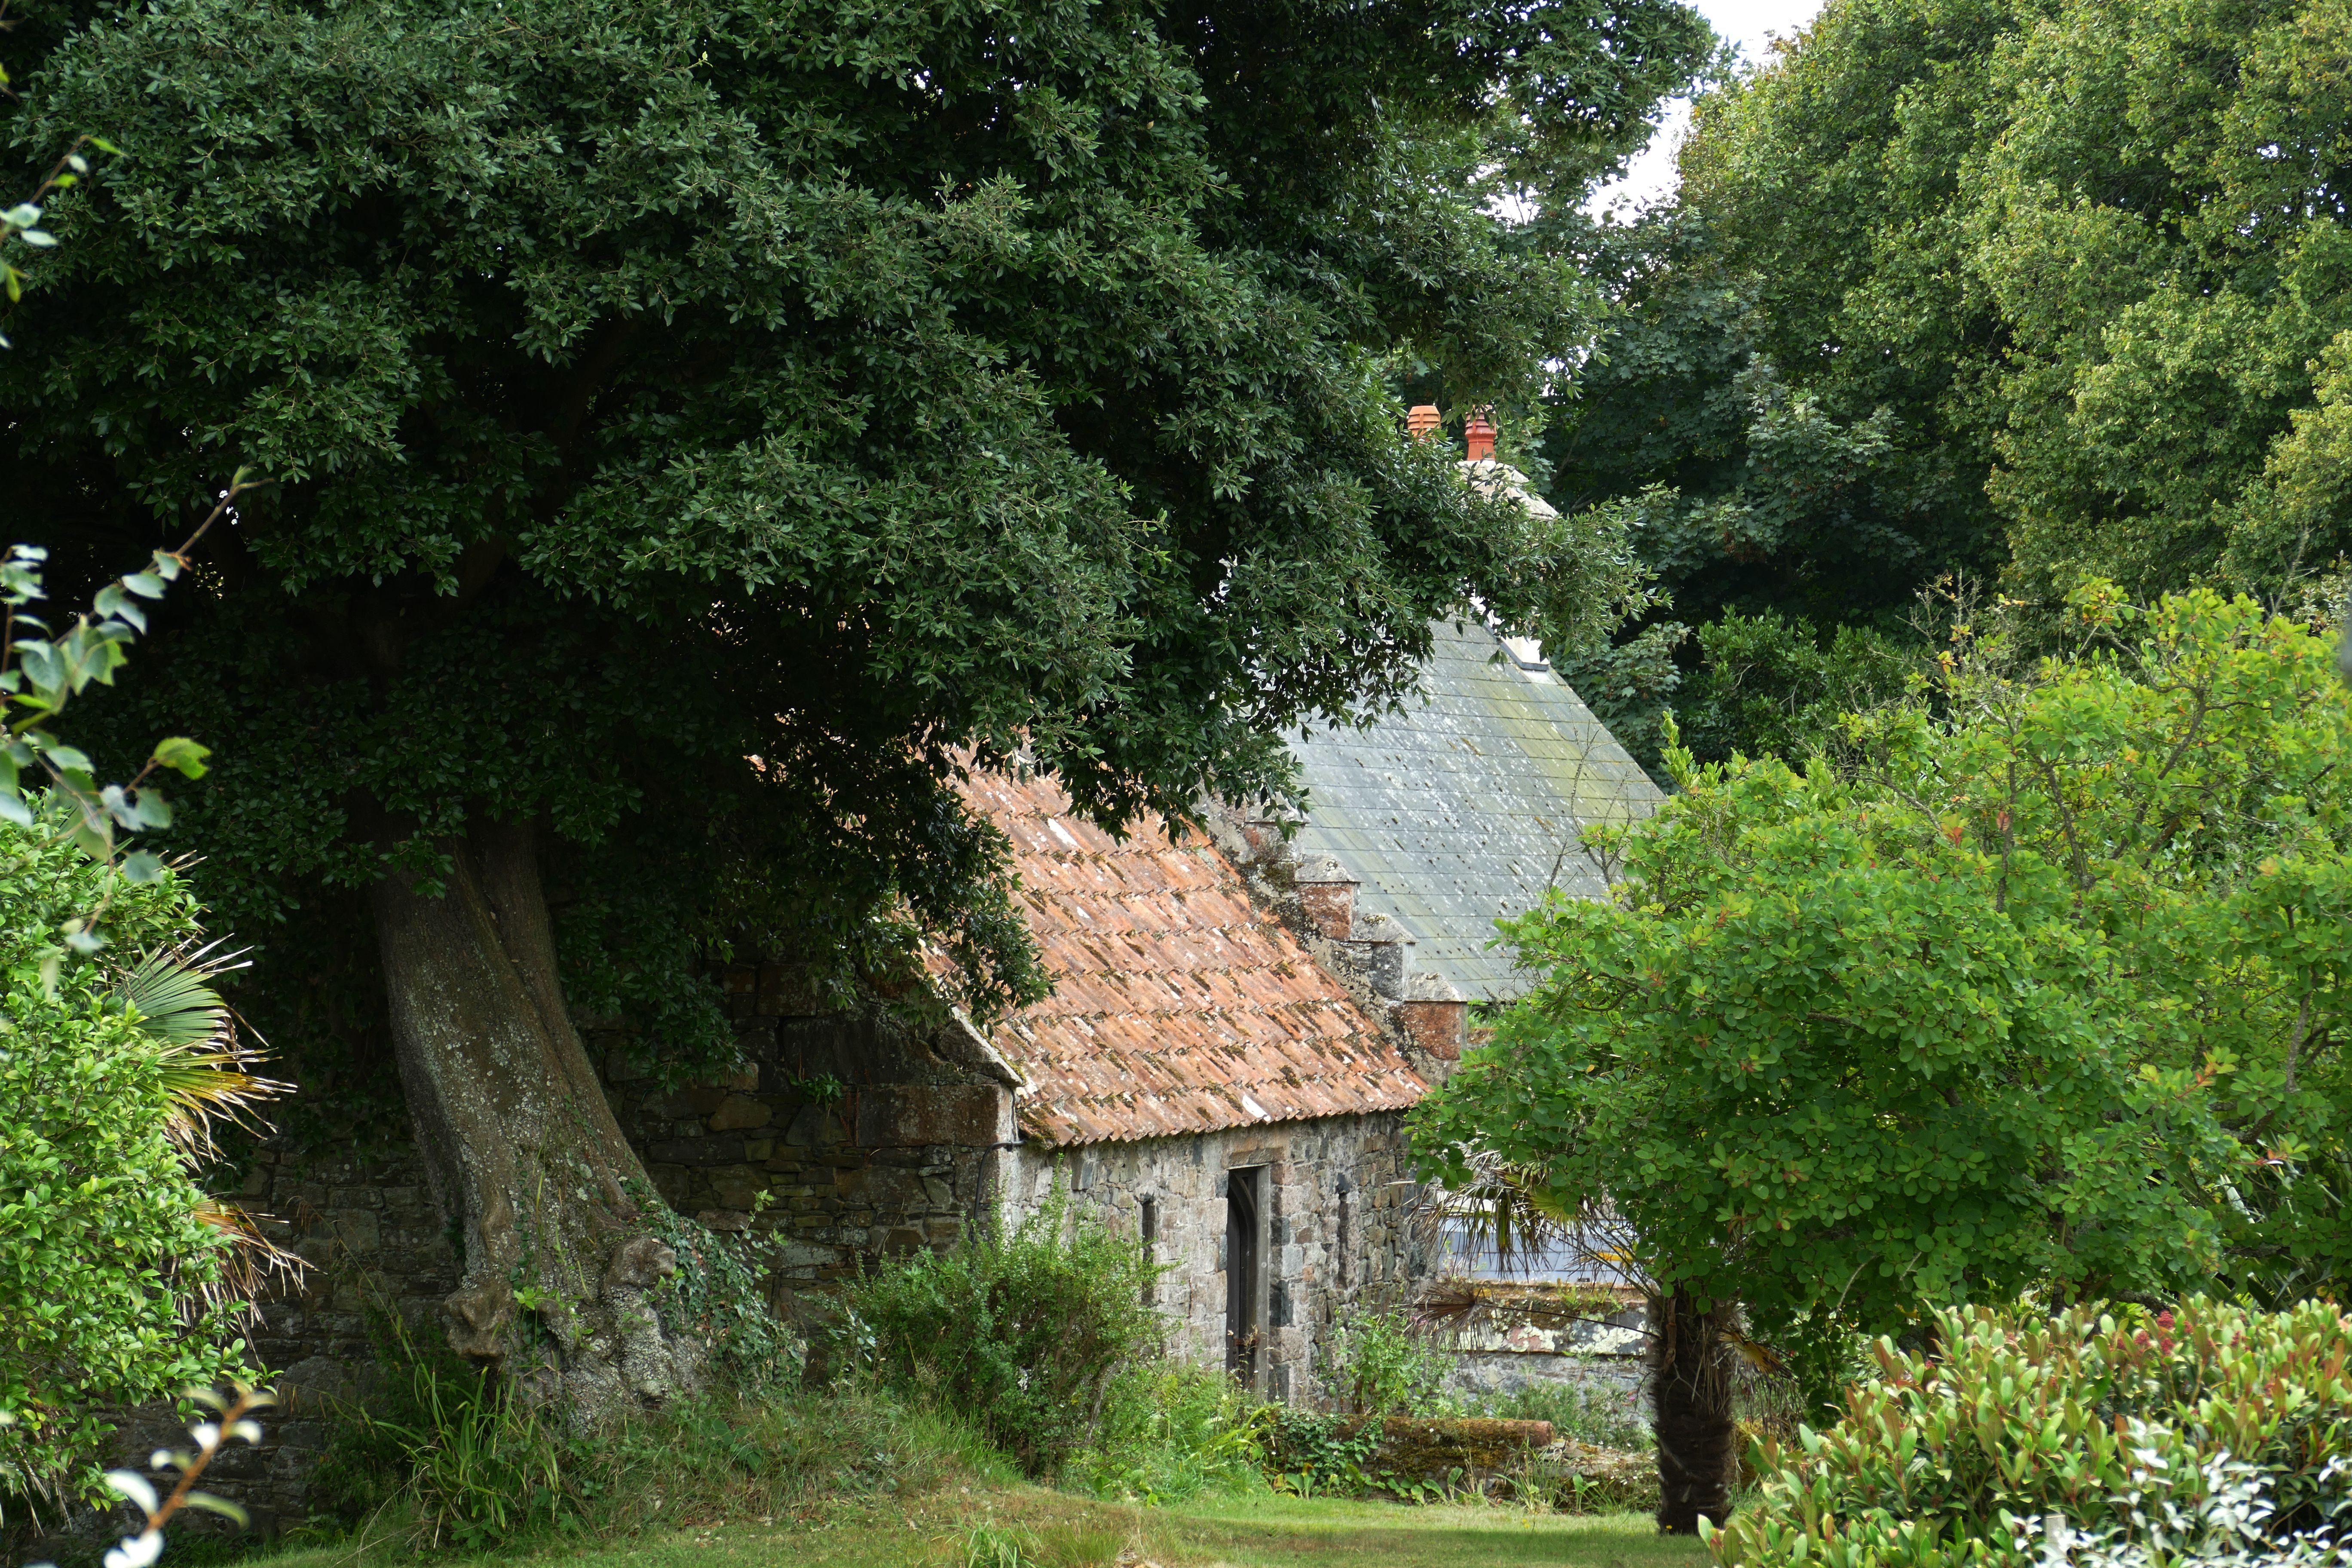
tree, lawn, flower, home, hut, jungle, island, botany, garden, england, shrub, shrine, botanical garden, hidden, jersey, united kingdom, rural area, channel islands, sark